Herring salad

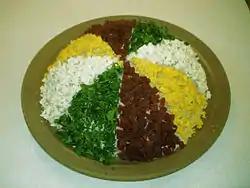
A plate of Norwegian herring salad.

Herring salad (Finnish: "sillisalaatti", Swedish: "sillsallad", Norwegian: "sildesalat") is a mixed salad consisting of cut and salted herring, beetroot, potato, onion, mayonnaise and whipped cream.